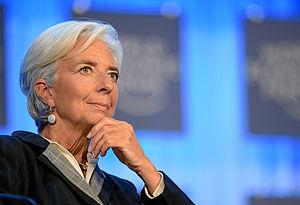
L'École nationale supérieure des mines de Nantes, également connue sous les noms Mines Nantes, École des Mines de Nantes et EMN, créée en 1990, était l'une des 205 écoles d'ingénieurs françaises accréditées au 1ᵉʳ septembre 2018 à délivrer un diplôme d'ingénieur.